East Broadway (Manhattan)

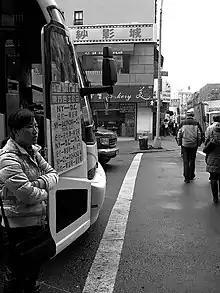
Bus ticket saleswoman at the corner of East Broadway and Forsyth Street in the Little Fuzhou neighborhood within Manhattan's Chinatown.

Under the Manhattan Bridge, there is also a New York Supermarket serving to the Fuzhou community as the largest Chinese Supermarket selling different food varieties. There was also another large supermarket named Hong Kong Supermarket located on this street, however it was destroyed in a fire. Parallel to this newly established Fuzhou community, another New York Supermarket also opened up on Mott Street and as well as a new Hong Kong Supermarket opened on the corner of Elizabeth Street and Hester Street serving as the largest Chinese supermarkets within the long-established Cantonese community on the other side of Manhattan's Chinatown.